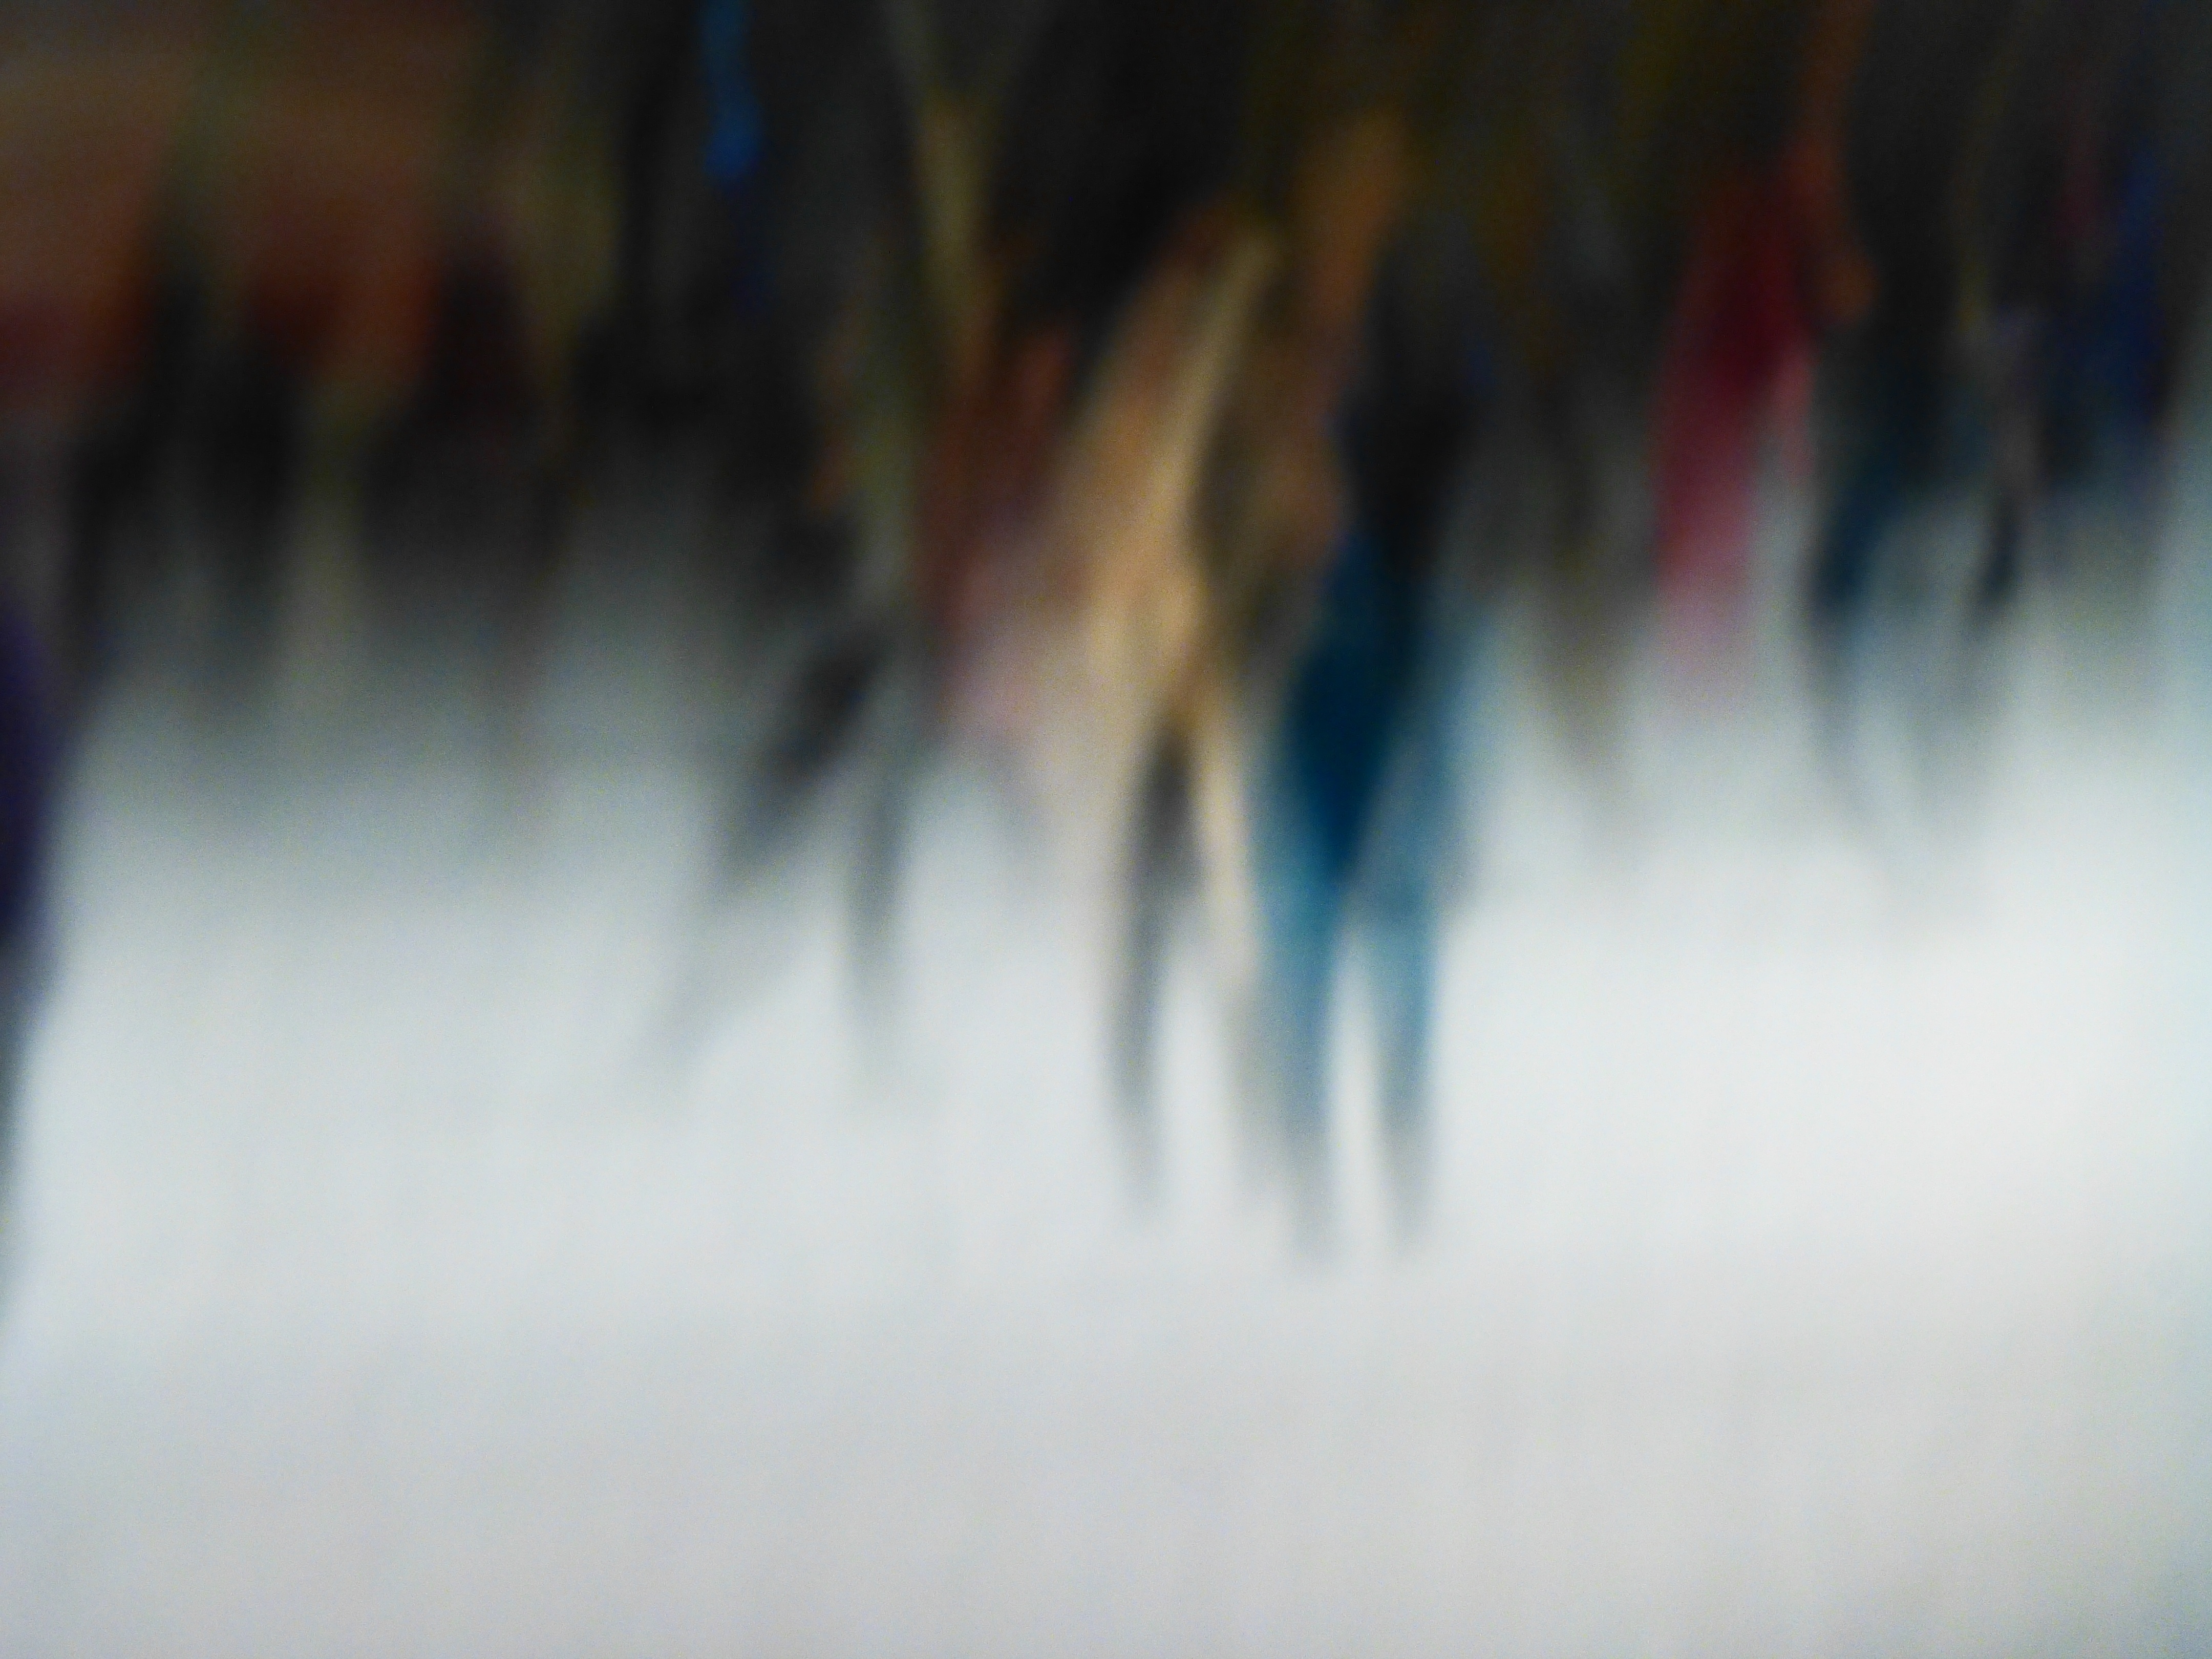
reflection, color, blue, close up